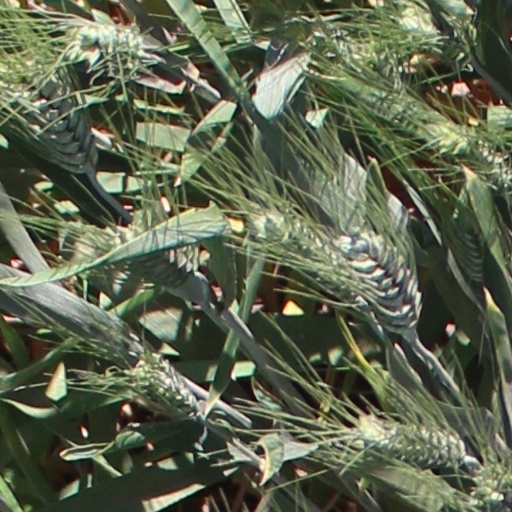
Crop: wheat